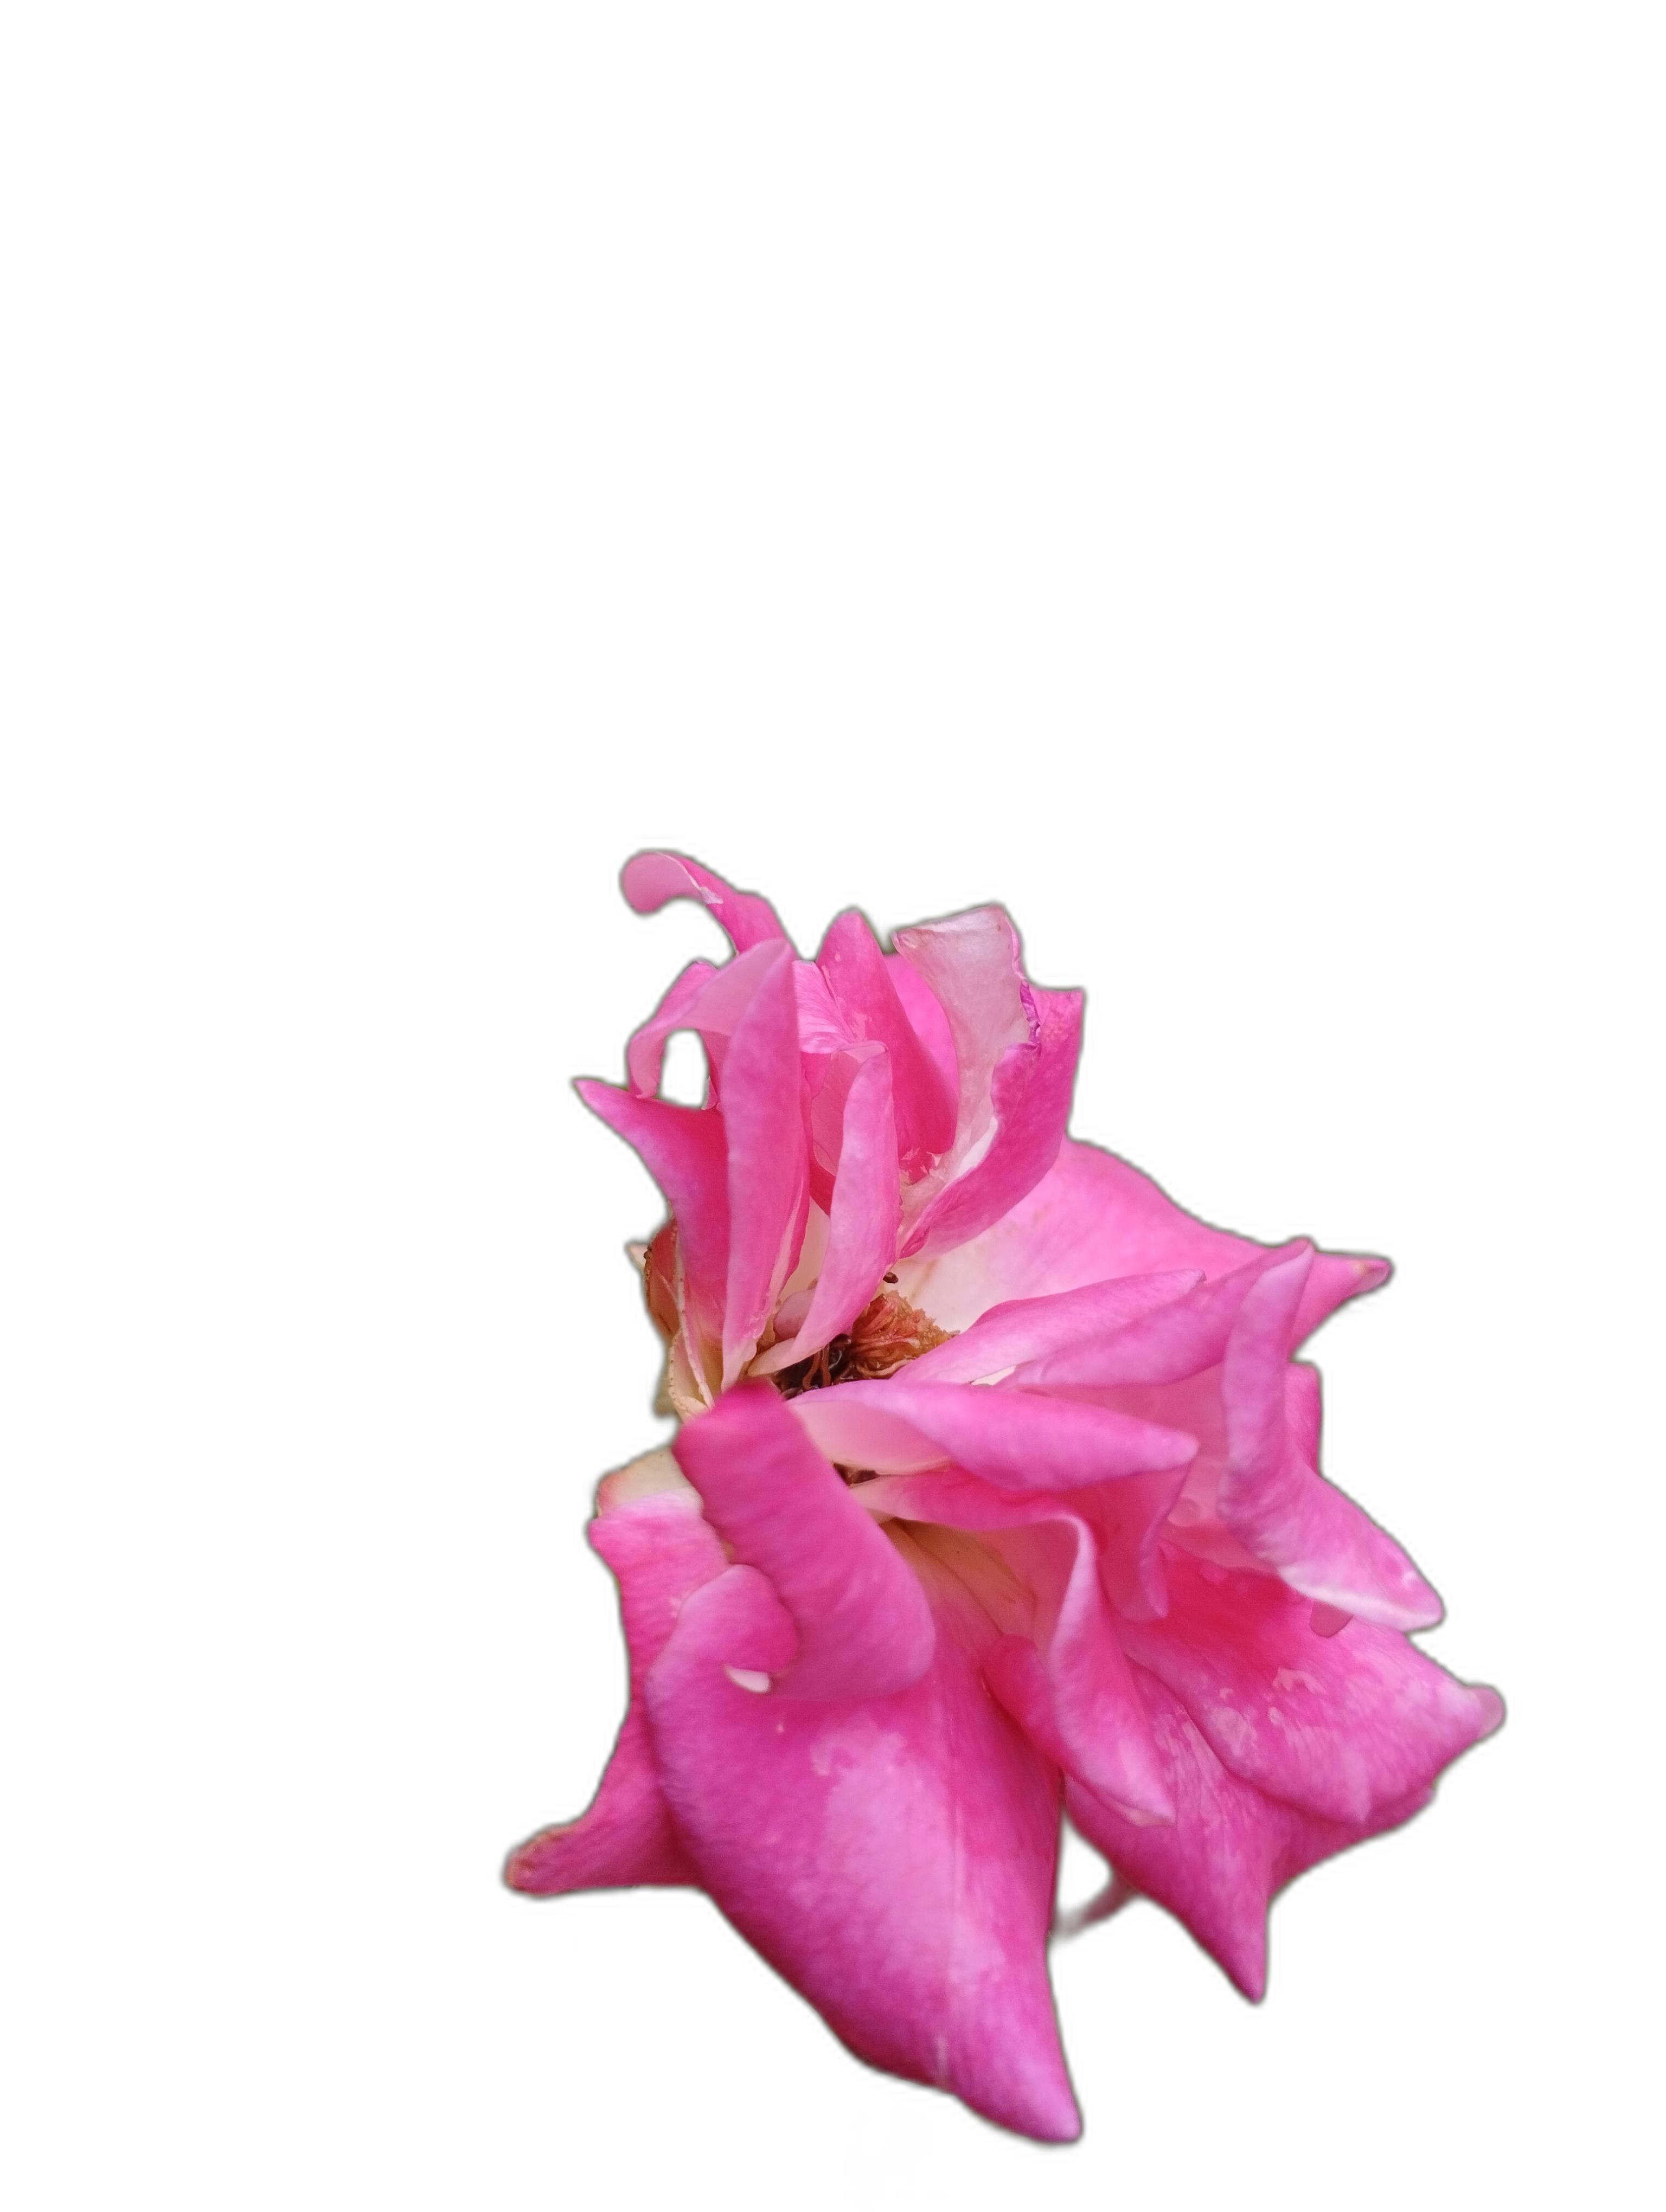
Label: Rose